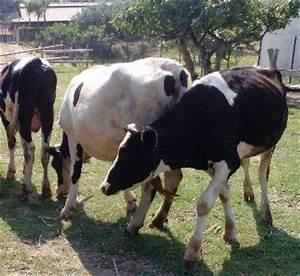
cow